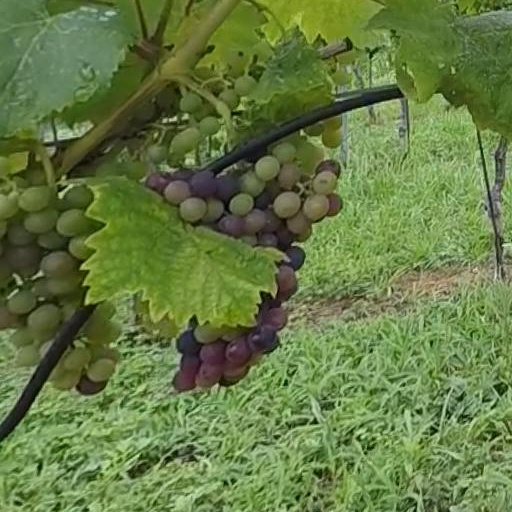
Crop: grape